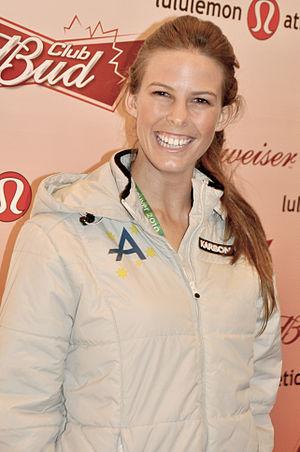
Torah BrightLietuvių: Torah Bright